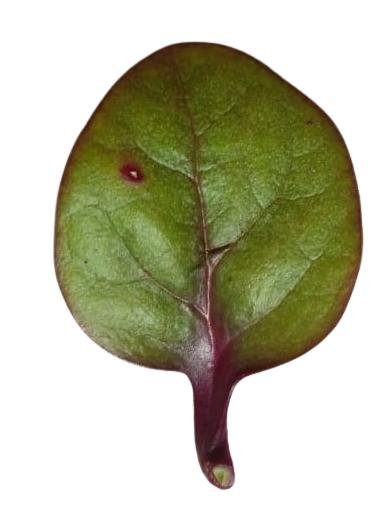
Label: Bacterial-Spot